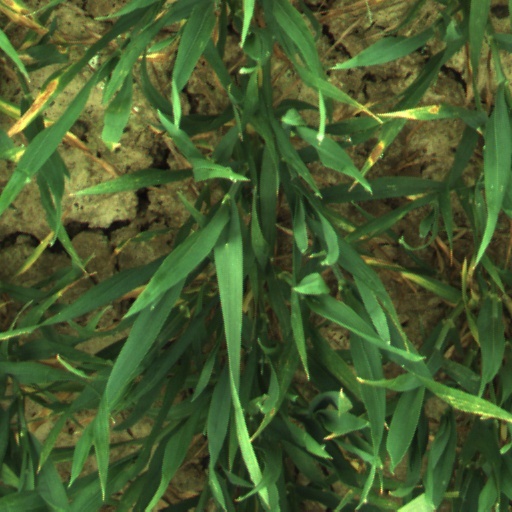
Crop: wheat